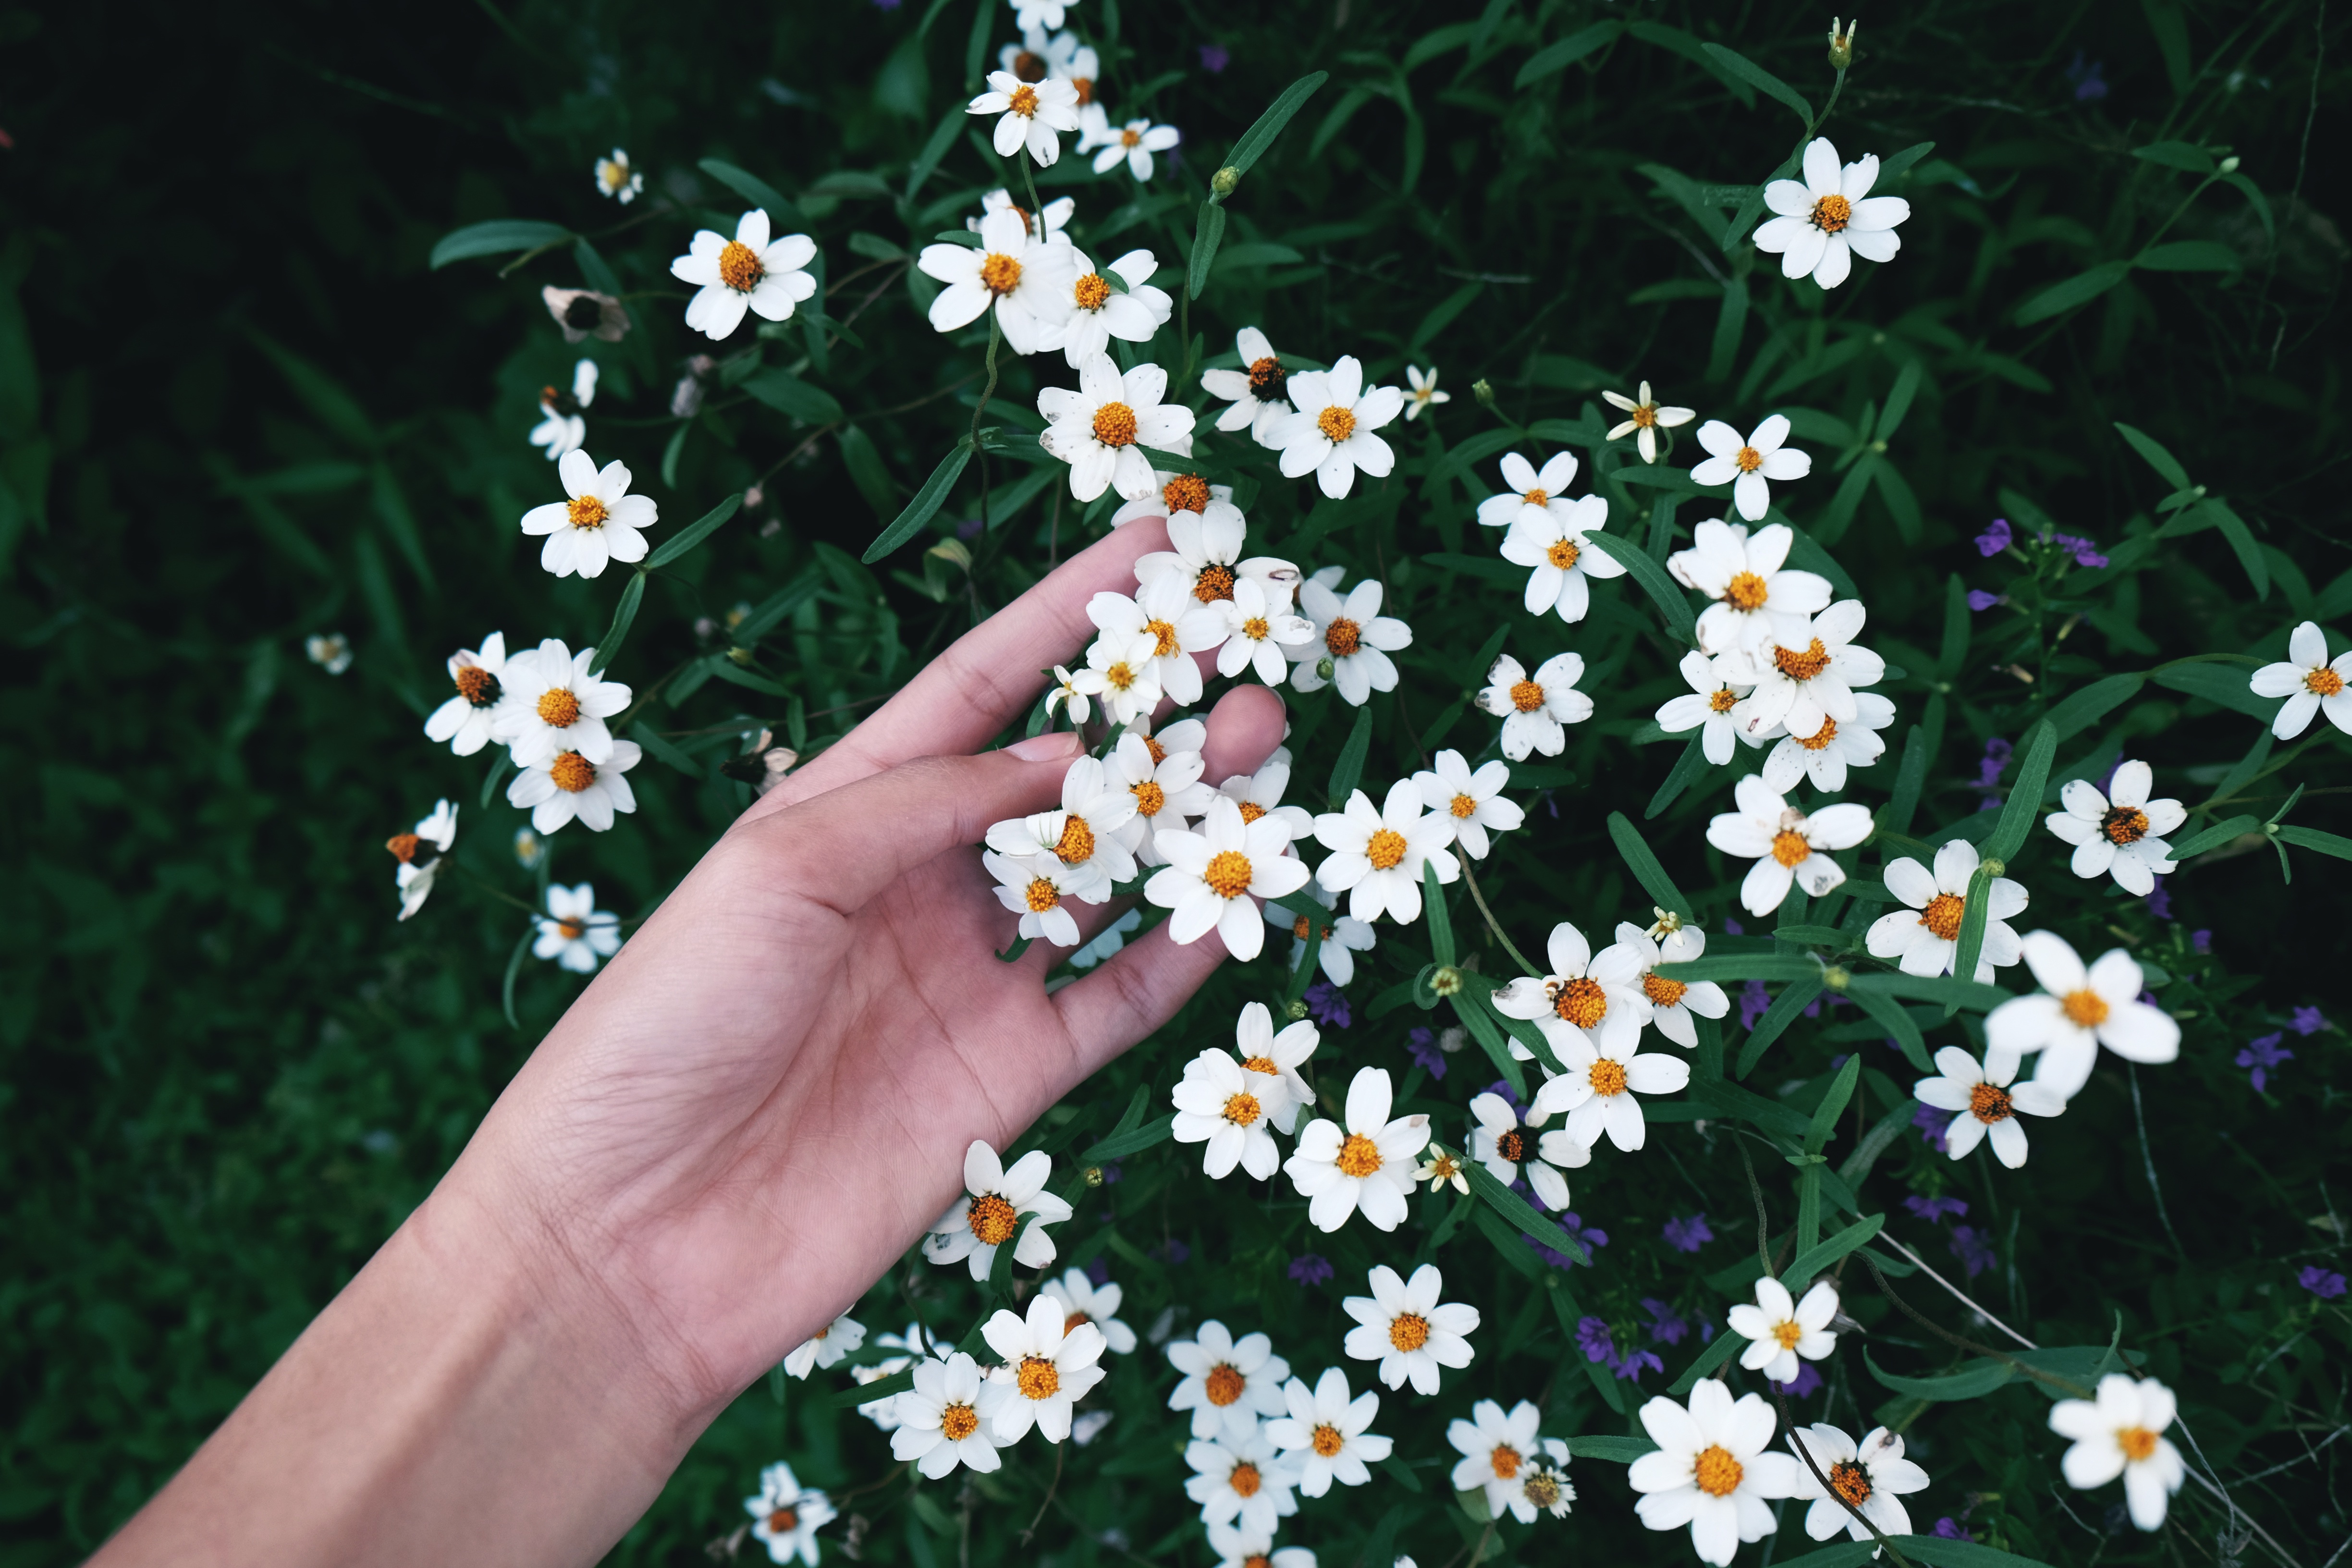
blossom, plant, flower, botany, flora, wildflower, floristry, jasmine, flowering plant, daisy family, flower bouquet, land plant, chamaemelum nobile, marguerite daisy